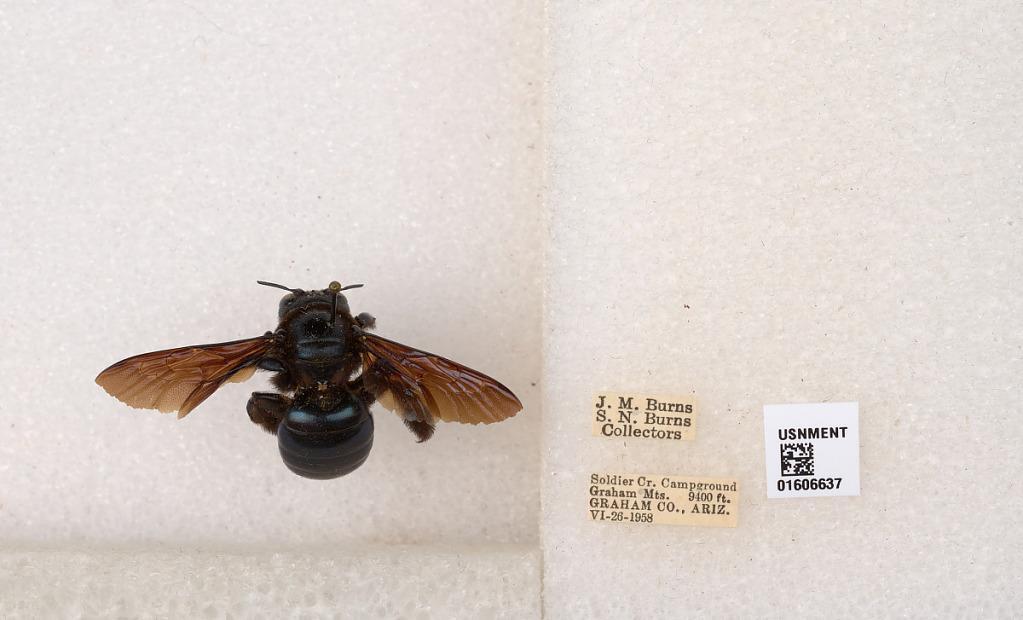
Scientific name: Xylocopa (Xylocopoides) californica arizonensis Cresson
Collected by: S. Burns
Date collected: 1958-6-26
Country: United States
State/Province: Arizona
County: Graham
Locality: Soldier Creek Campground, Pinaleno Mountains
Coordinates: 32.6992, -109.919